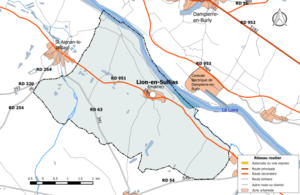
Carte du réseau routier de la commune de fr:Lion-en-Sullias.
Lion-en-Sullias est une commune française située dans le département du Loiret en région Centre-Val de Loire.